Henry and Emma

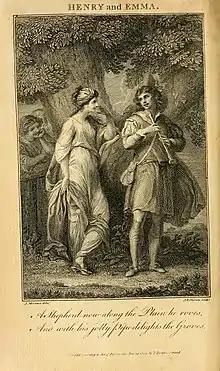
The frontispiece of Matthew Prior's "Poetical Works" (1779)

"Henry and Emma" was very well known in the eighteenth century and has been credited with popularising the name Emma in England. The success of the poem is reflected in the decision to use an engraving illustrating a scene from "Henry and Emma" as the frontispiece for a 1779 edition of Prior's collected poetry. This was just one of numerous similar prints and paintings produced at this time: